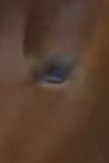
Face region: eyes (orbital_tightening_and_eye_area)
Pain indicator: not_present